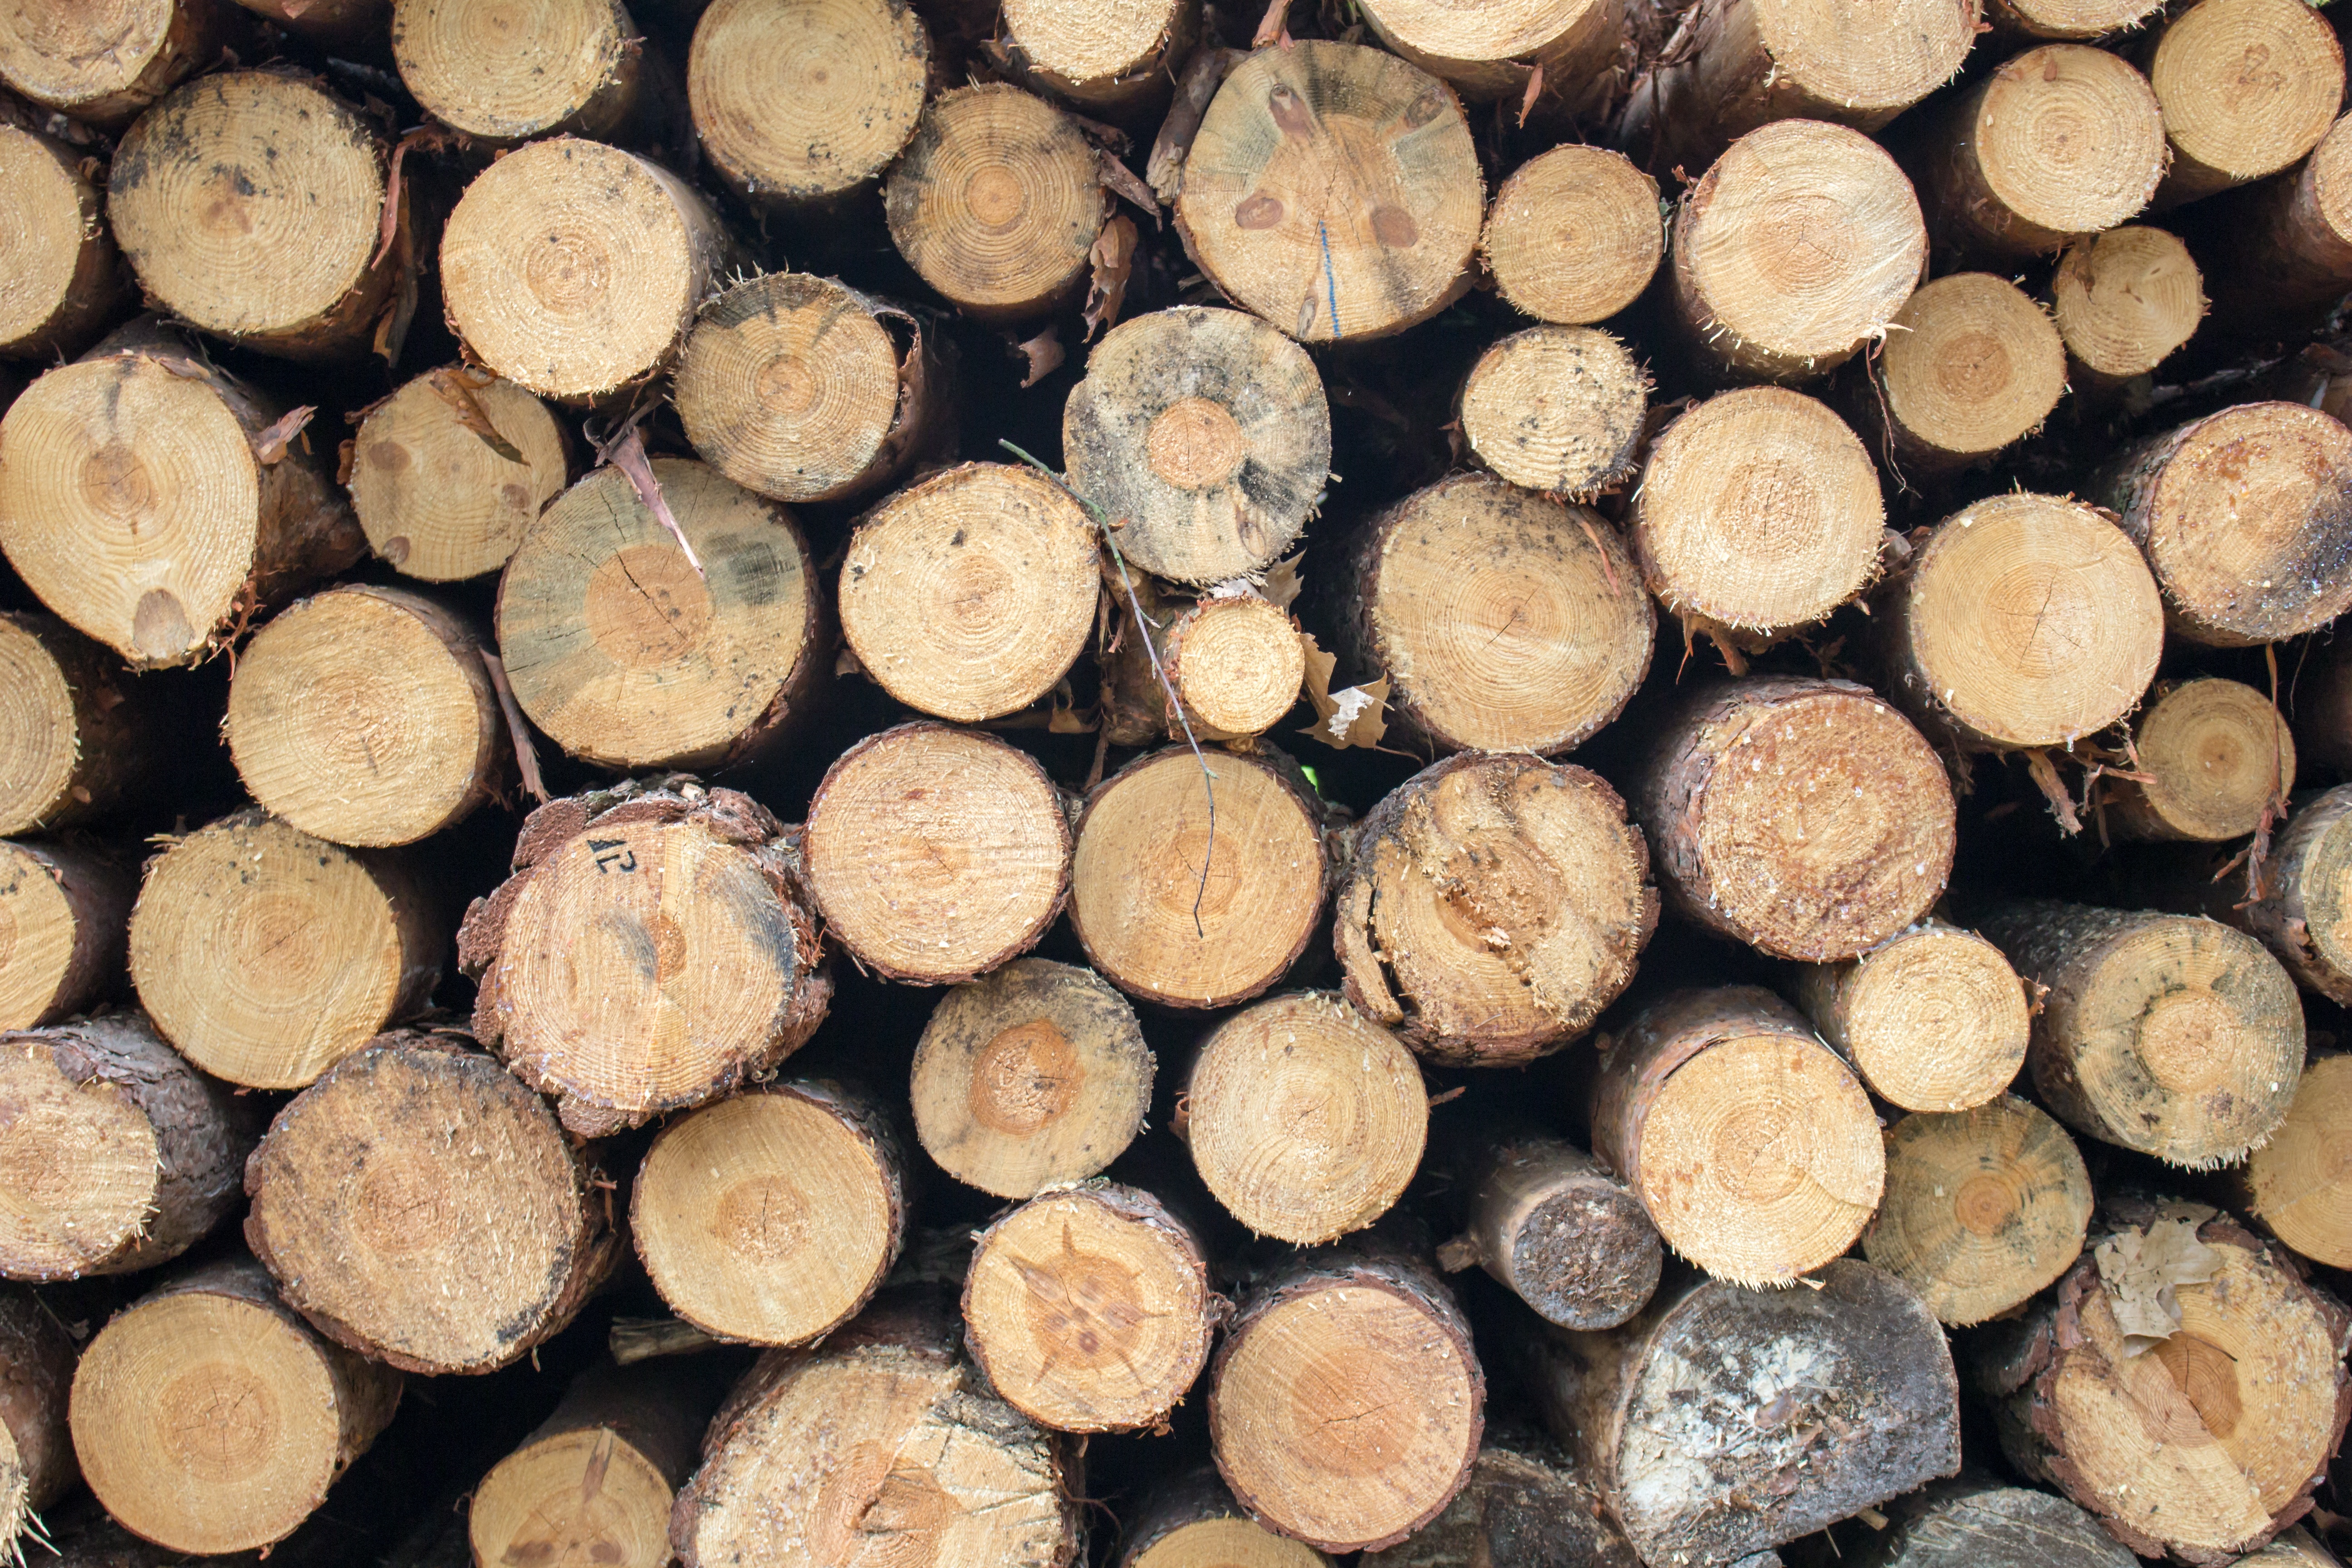
nature, forest, wood, trunk, pine, produce, soil, lumber, plants, cut, arranged, wallpaper, tree trunks, the bark, man made object